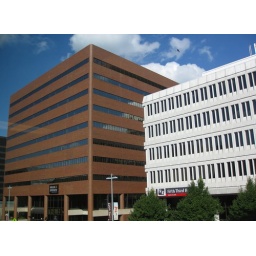
Two of the office buildings that make up Urban Renewal Center... I mean Vandenberg Center. Notice the helicopter in the sky